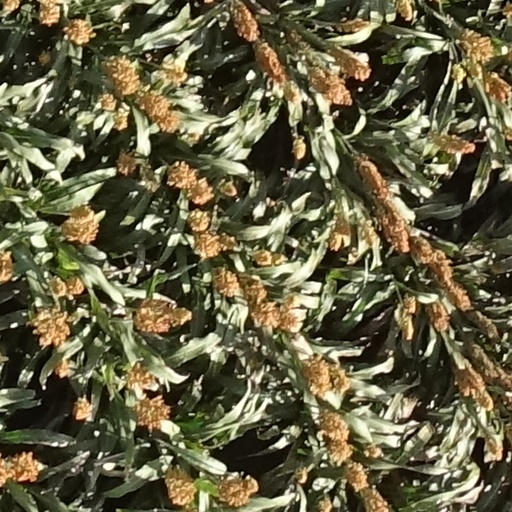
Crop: sorghum